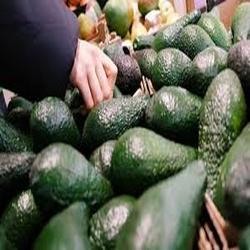
Label: Avocado